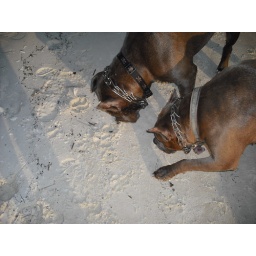
dogs in water 017